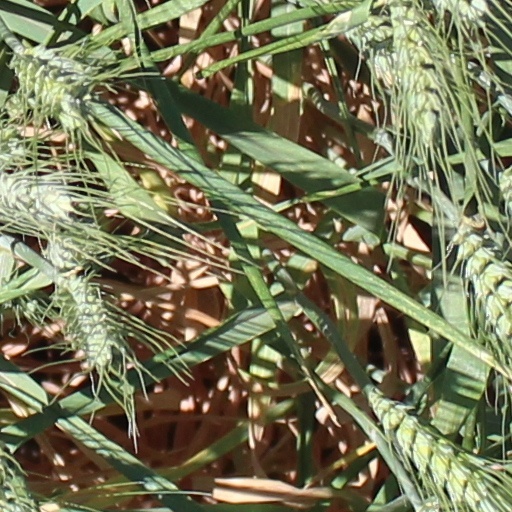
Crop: wheat